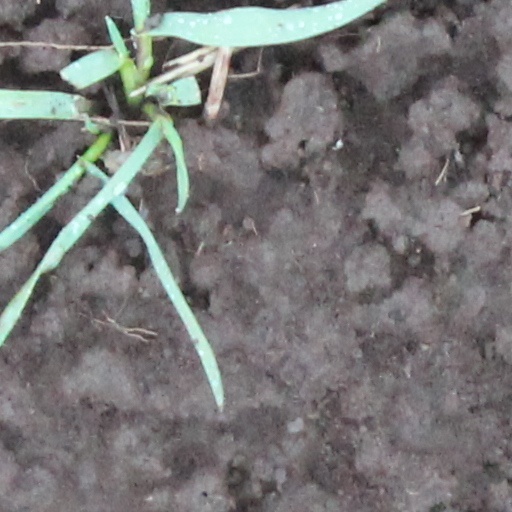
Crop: wheat